Shockoe Hill Burying Ground Historic District

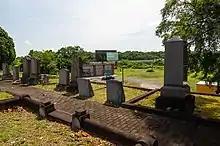
This view is from the eastern edge of the hill of the Hebrew Cemetery looking northeast across 5th St. to the original 1816 site of the Shockoe Hill African Burying Ground.

The Shockoe Hill Burying Ground Historic District, located in the city of Richmond, Virginia, is a significant example of a municipal almshouse-public hospital-cemetery complex of the sort that arose in the period of the New Republic following disestablishment of the Anglican Church. The District illustrates changing social and racial relationships in Richmond through the New Republic, Antebellum, Civil War, Reconstruction, and Jim Crow/Lost Cause eras of the nineteenth and twentieth centuries. The Shockoe Hill Burying Ground Historic District occupies of land bounded to the south by E. Bates Street, to the north by the northern limit of the Virginia Passenger Rail Authority (previously the CSX rail line) right-of-way (City of Richmond parcel #N0000233022) at the southern margin of the Bacon's Quarter Branch valley, to the west by 2nd Street, and to the east by the historic edge of the City property at the former location of Shockoe Creek. The District encompasses most of a tract acquired by the city of Richmond in 1799 to fulfill several municipal functions, along with later additions to this original tract.